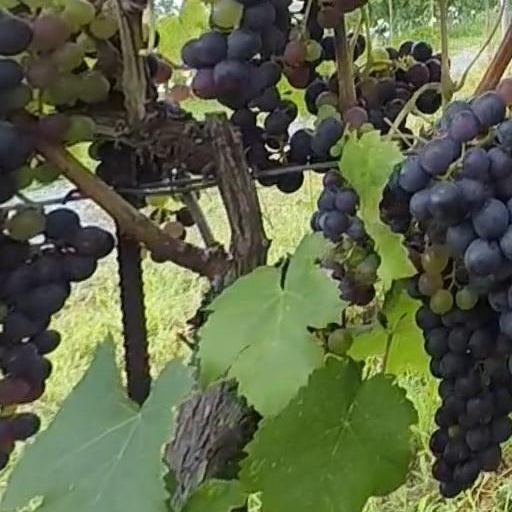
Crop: grape